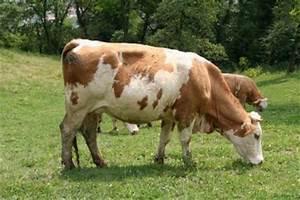
cow